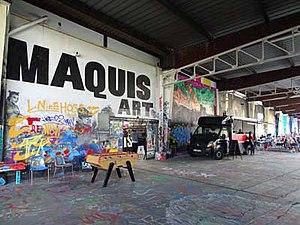
L'Aérosol Paris by Maquis-art
L'Aérosol est un lieu de vie, un tiers lieu et musée éphémère portant sur les arts urbains et plus particulièrement la musique, le graffiti et le street-art. Il est situé au 54, rue de l'Évangile à Paris 18ᵉ dans un ancien entrepôt de la Sernam appartenant à la SNCF Immobilier.